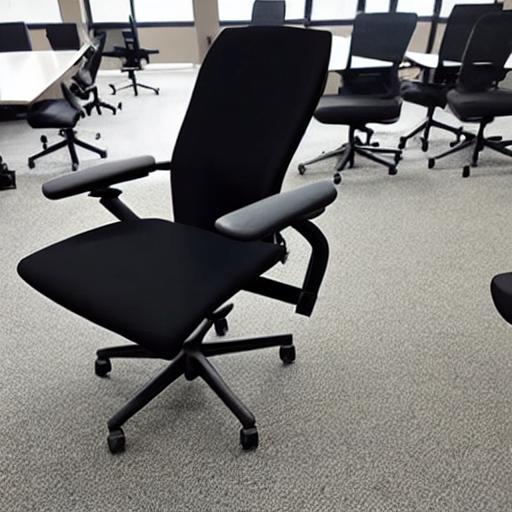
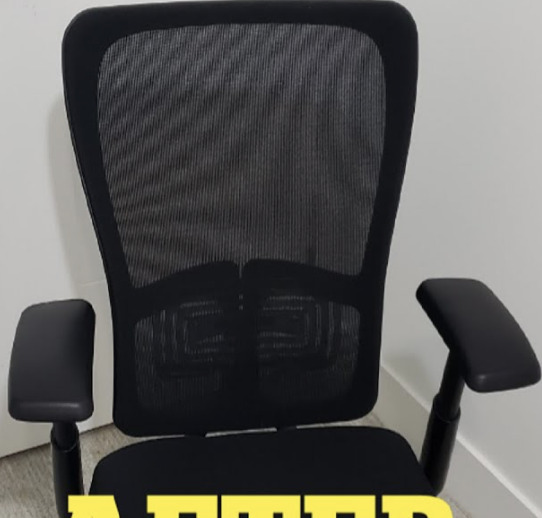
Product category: items_chair
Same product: no